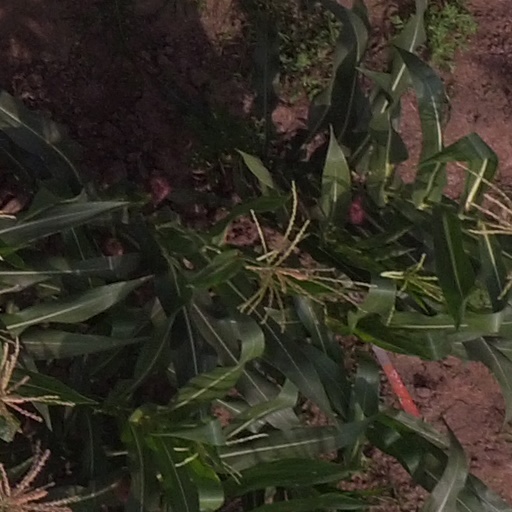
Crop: maize; corn